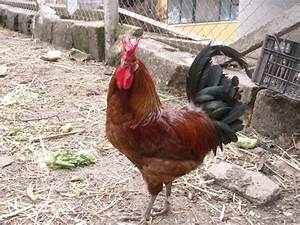
Label: gallina